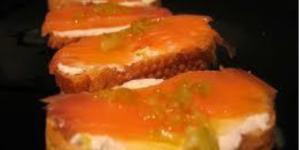
salmon con salsa holandesa y patatitas